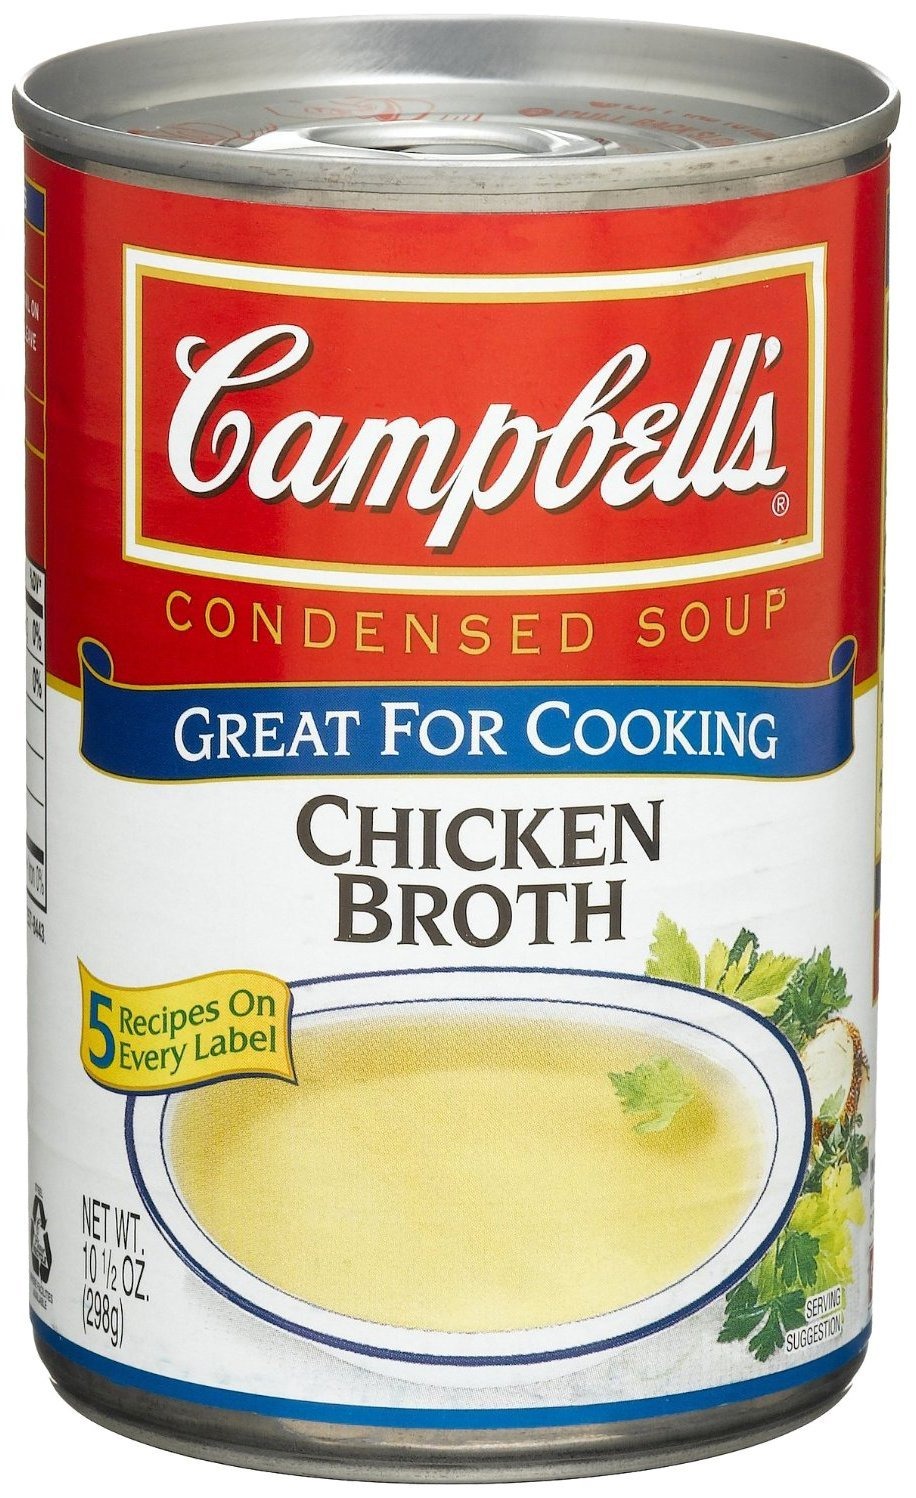
Item Name: Campbell's Cooking Chicken Broth - 10.5 oz - 6 pk
Bullet Point 1: Campbell's
Bullet Point 2: Condensed Chicken Broth
Bullet Point 3: 10.5oz Can
Bullet Point 4: Pack of 6
Product Description: Campbell's, Condensed Chicken Broth for Cooking, 10.5oz Can (Pack of 6)
Value: 63.0
Unit: Fl Oz

Price: 2.29